Maureen Raymo

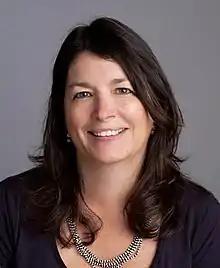
Maureen Raymo

Maureen E. Raymo (born 1959) is an American paleoclimatologist and marine geologist. She is the Co-Founding Dean Emerita of the Columbia Climate School and the G. Unger Vetlesen Professor of Earth & Environmental Sciences at Columbia University. From 2011 to 2022, she was also Director of Lamont-Doherty Earth Observatory's (LDEO) Core Repository and, until 2024, was the Founding Director of the LDEO Hudson River Field Station. From 2020 to 2023, she was first Interim Director then Director of Lamont-Doherty Earth Observatory, the first climate scientist and first female scientist to head the institution.